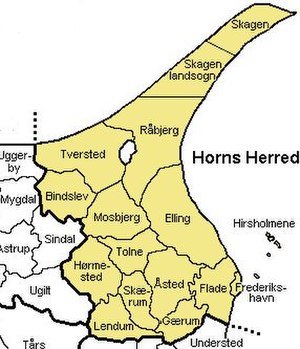
Horns Herred (Jylland)
Horns Herred var en del af det tidligere Hjørring Amt, fra 1970-2006 Nordjyllands Amt, og nu Region Nordjylland.